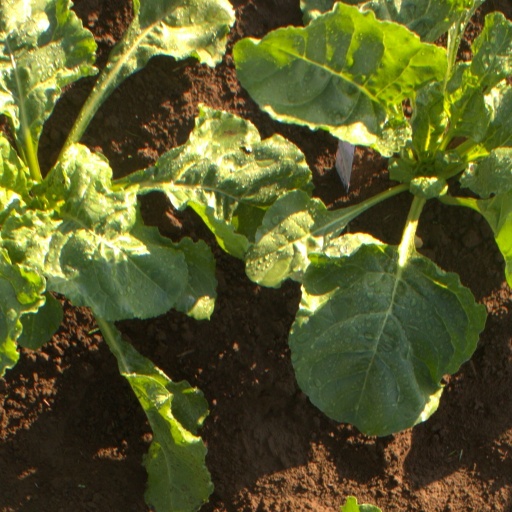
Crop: sugar beet